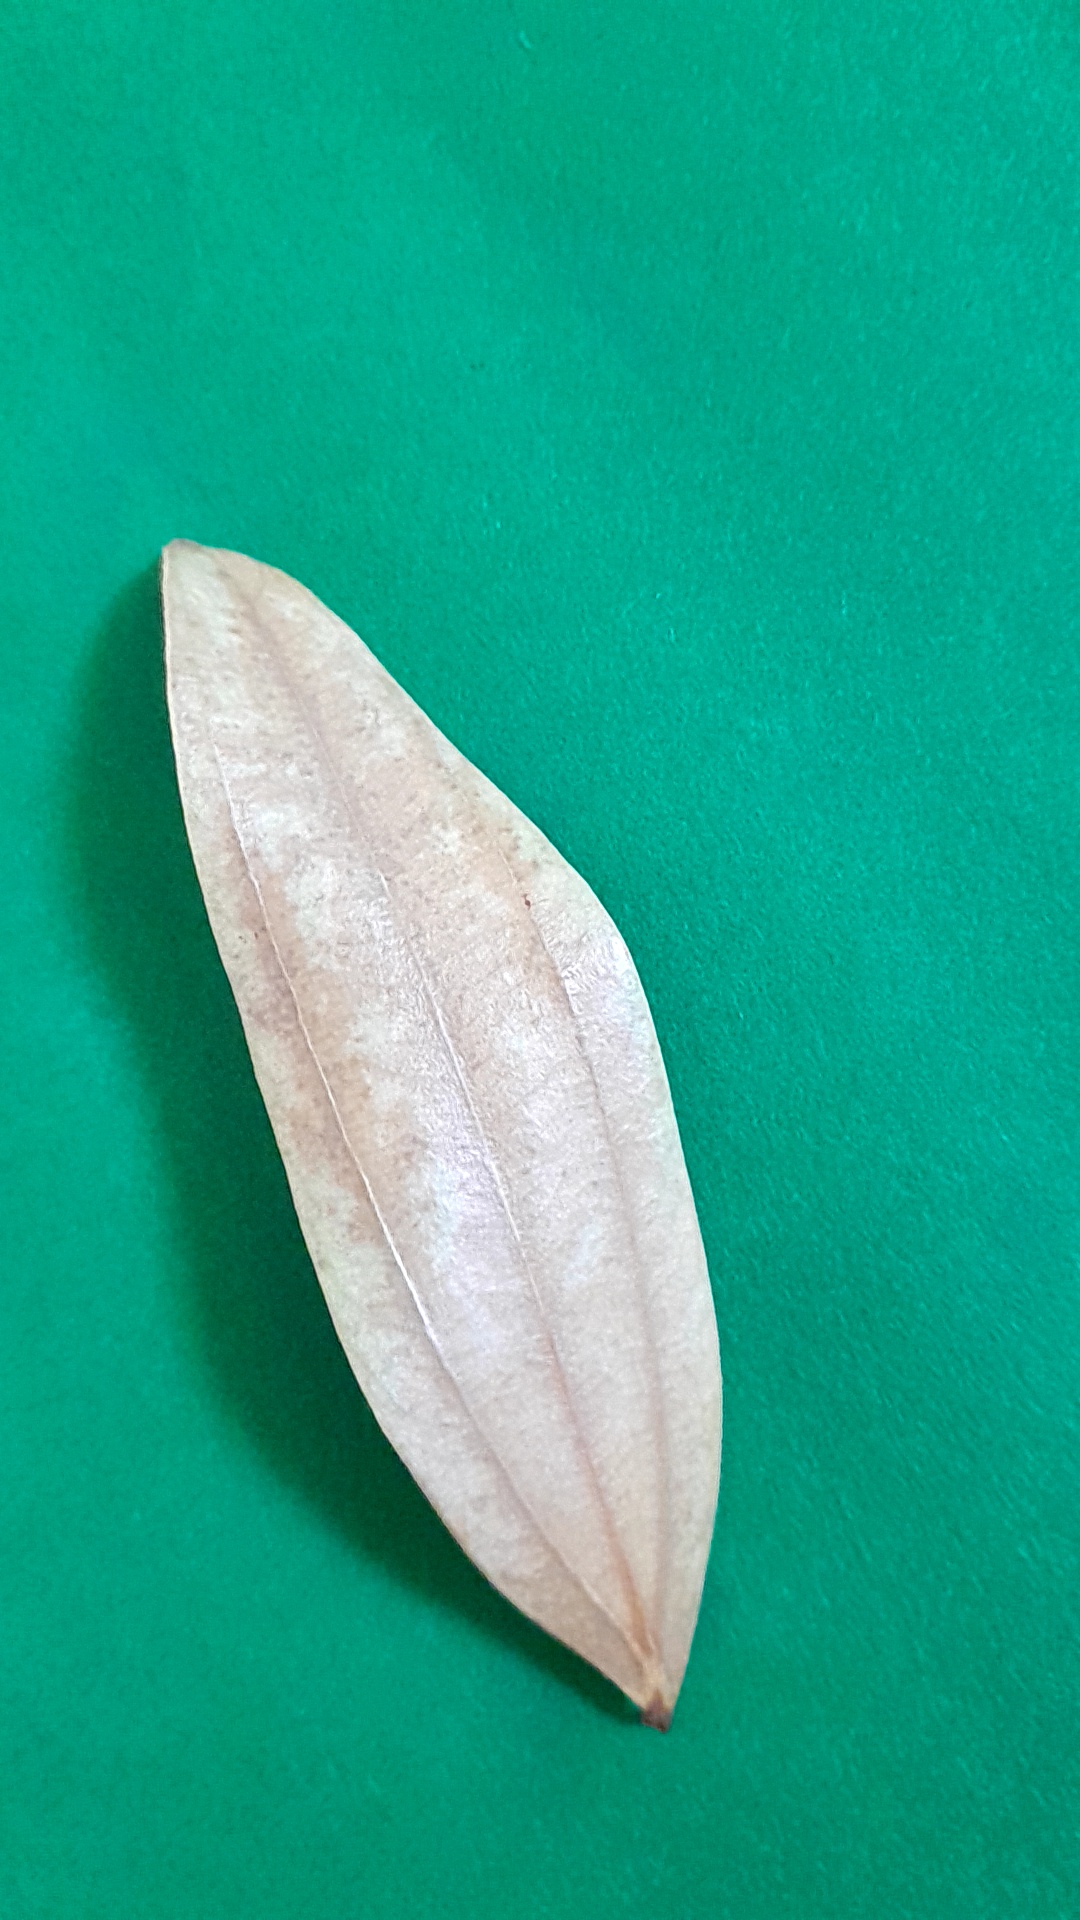
Label: Dry Leaf